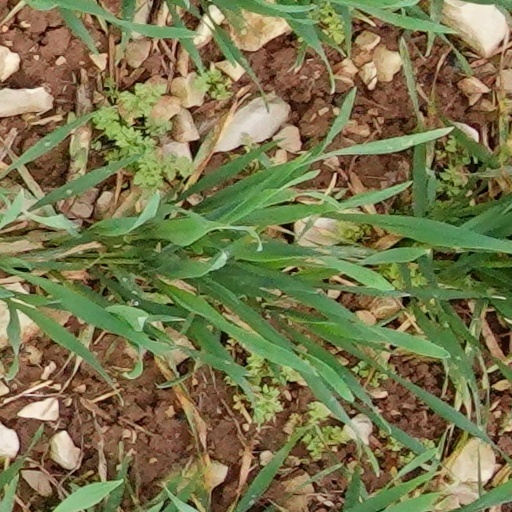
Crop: wheat